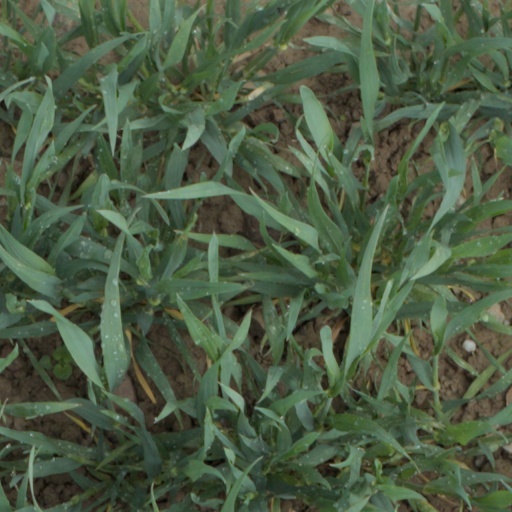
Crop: wheat